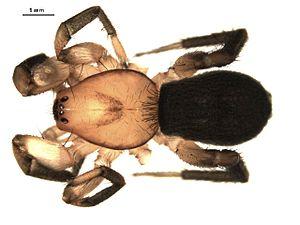
Les Gnaphosidae sont une famille d'araignées aranéomorphes.